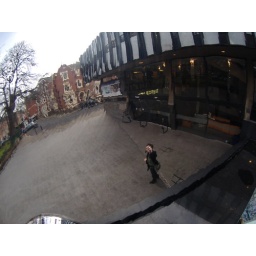
me at the sky mirror in notts